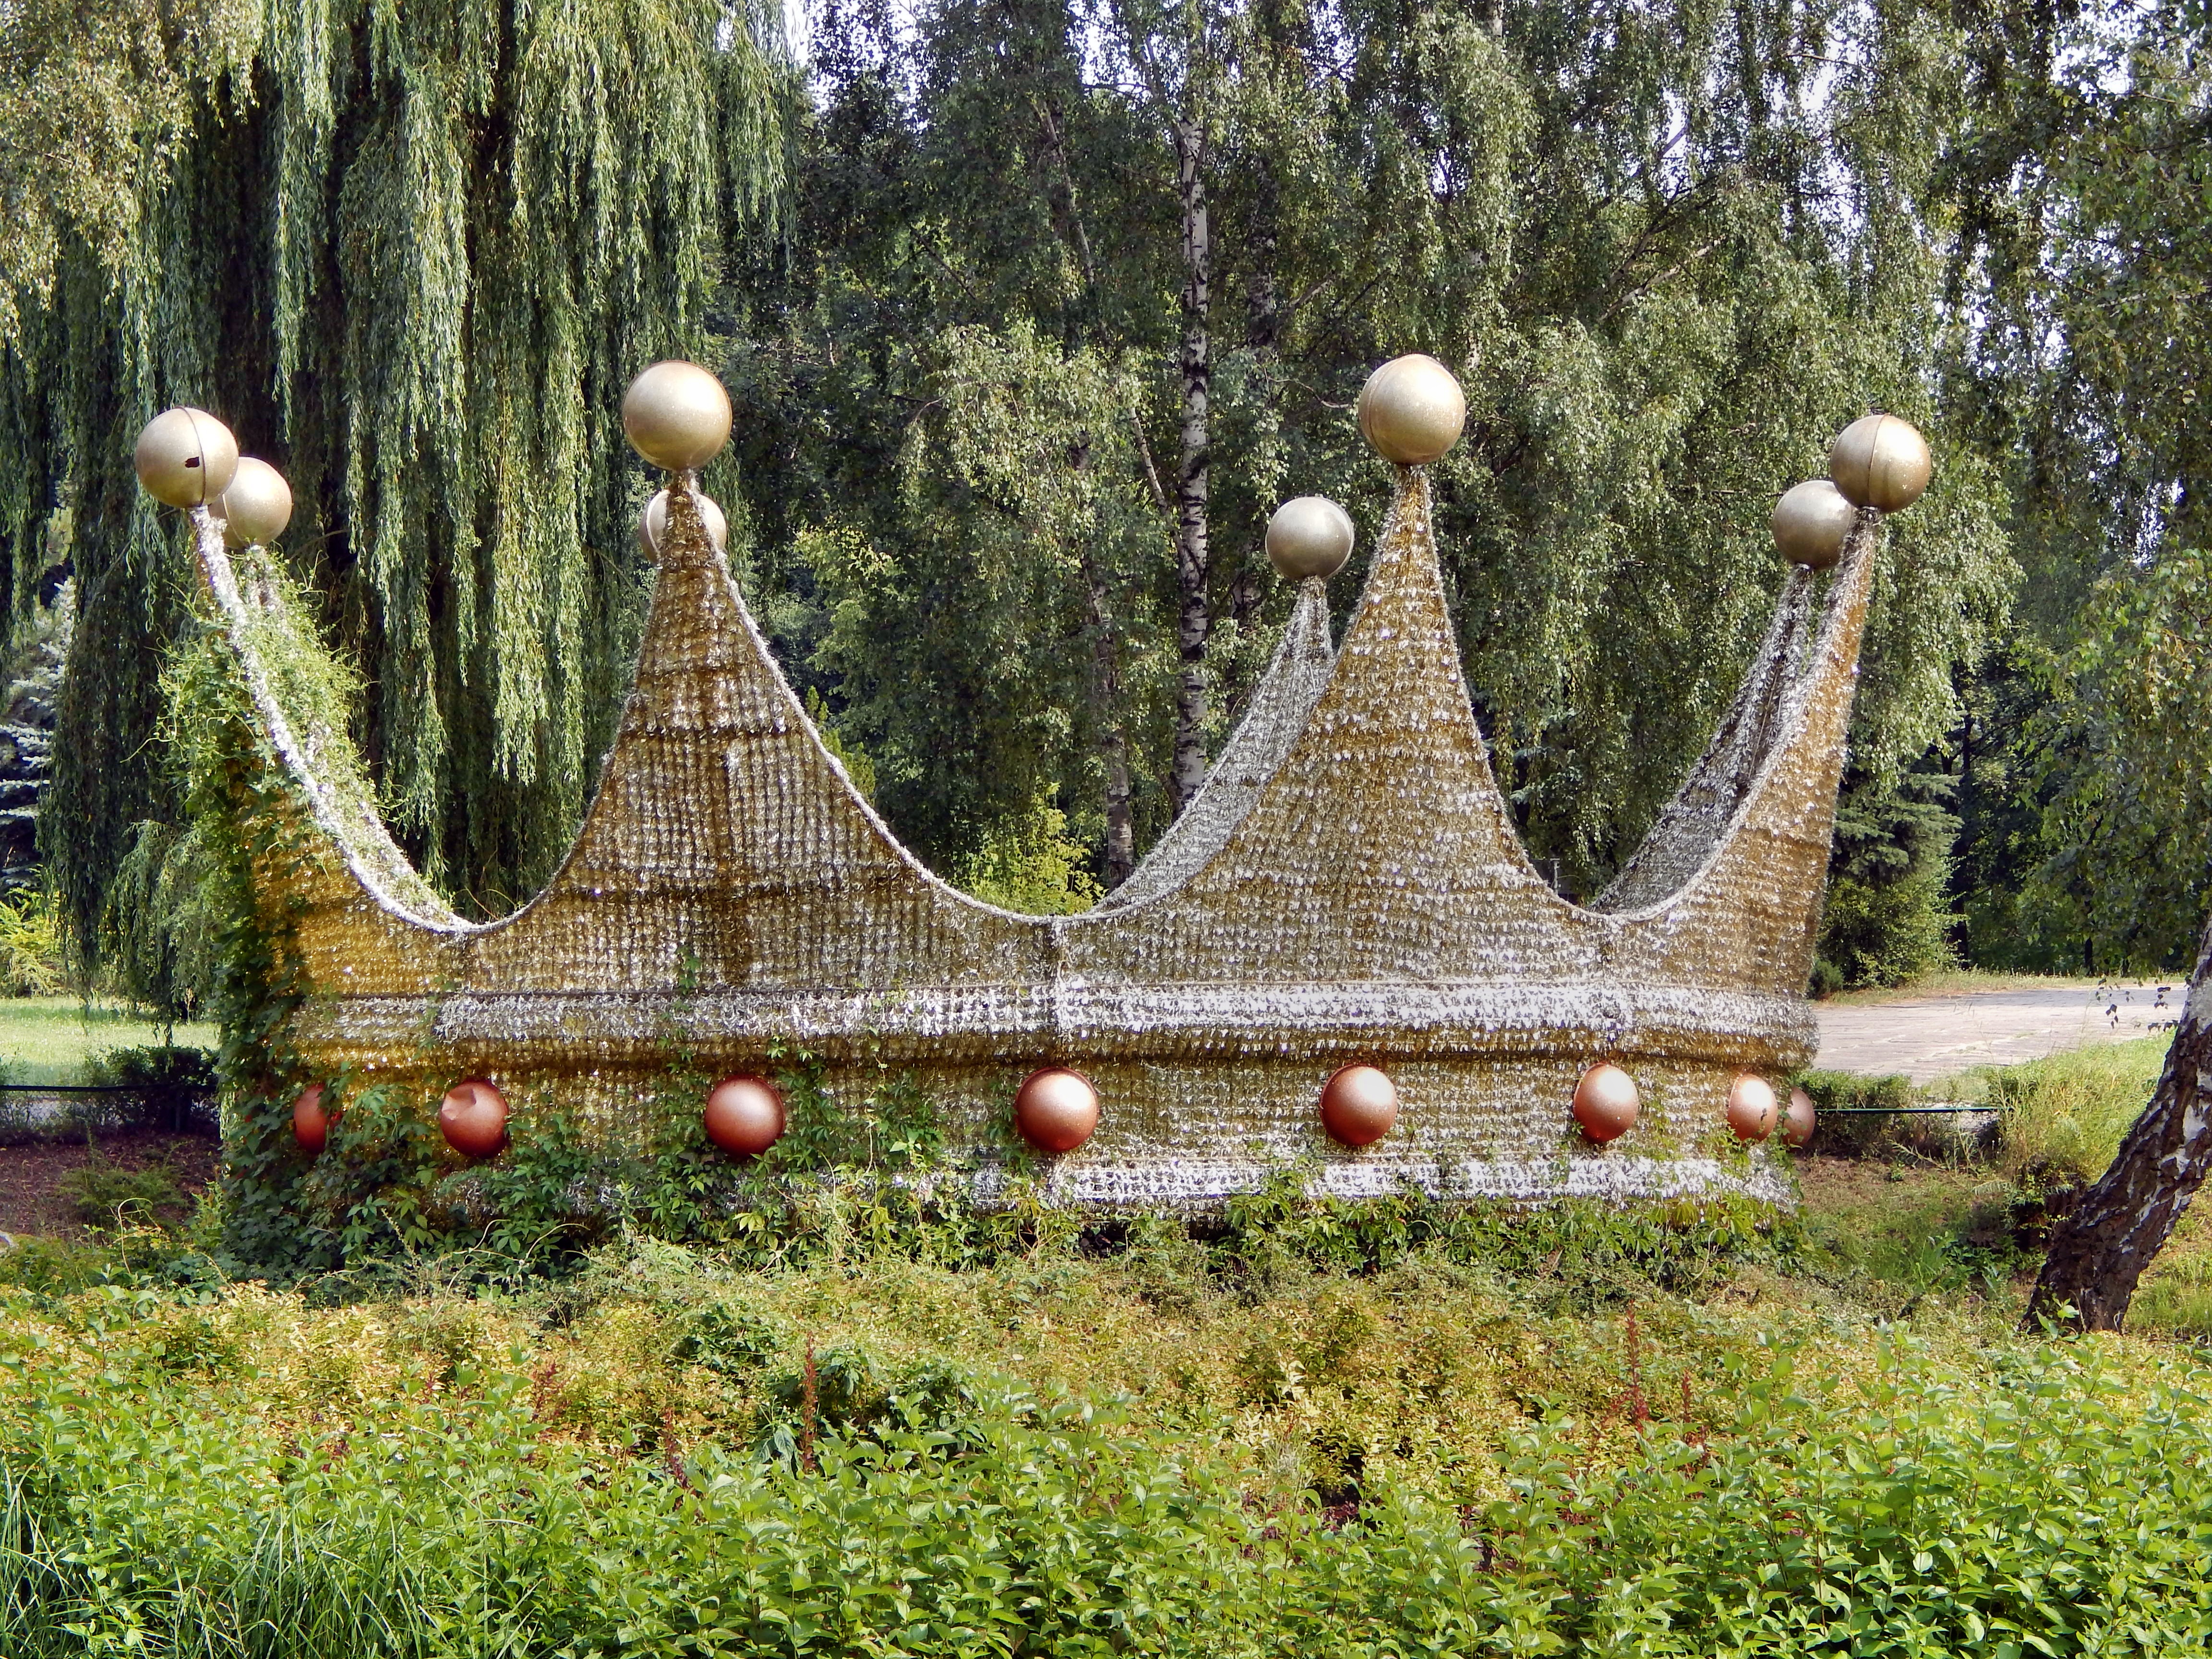
nature, flower, park, botany, garden, ornament, crown, botanical garden